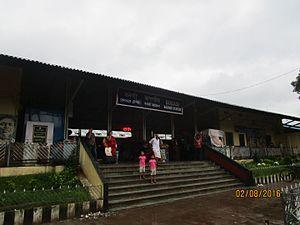
Bangaon est une ville du district de North 24 Parganas dans l'État du Bengale-Occidental en Inde.